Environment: real
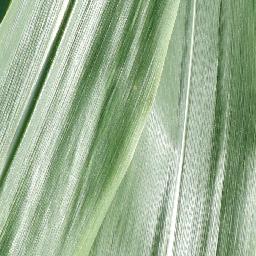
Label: healthy